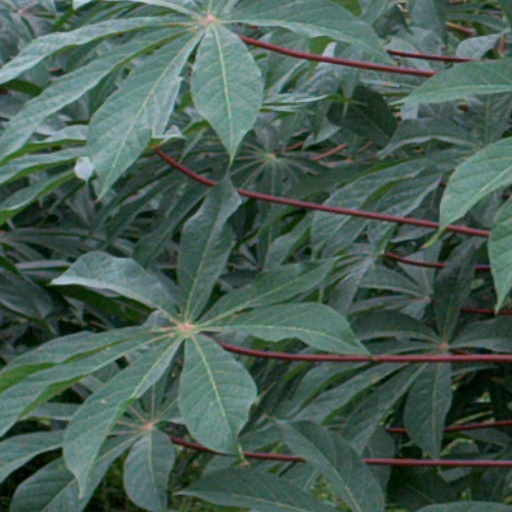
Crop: cassava